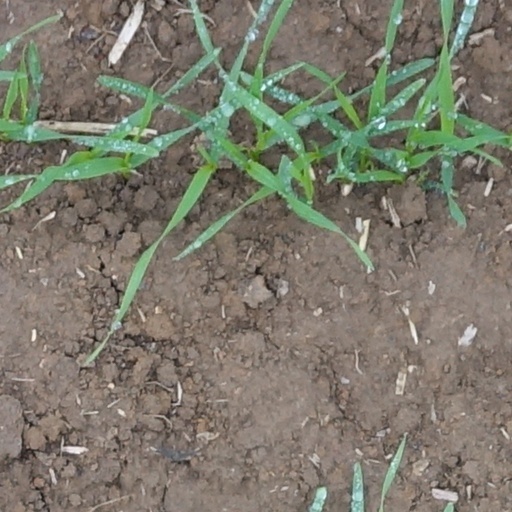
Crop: wheat